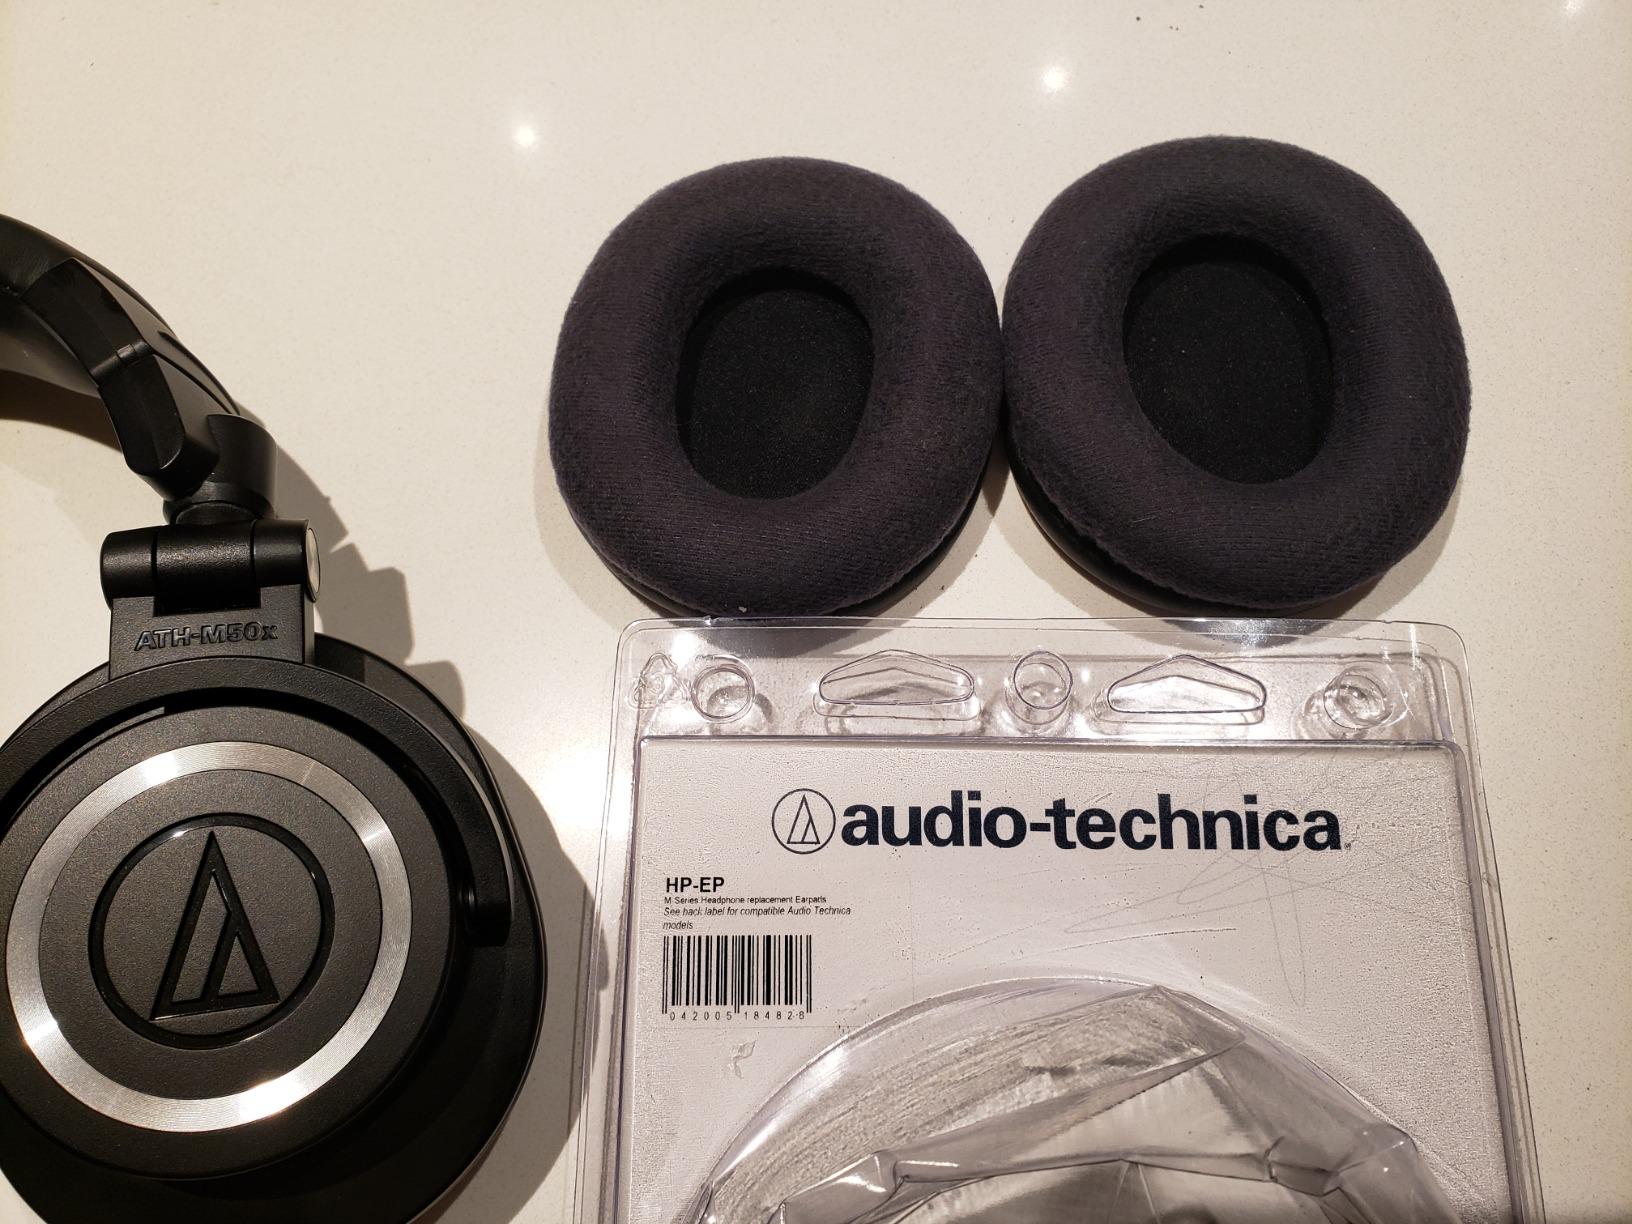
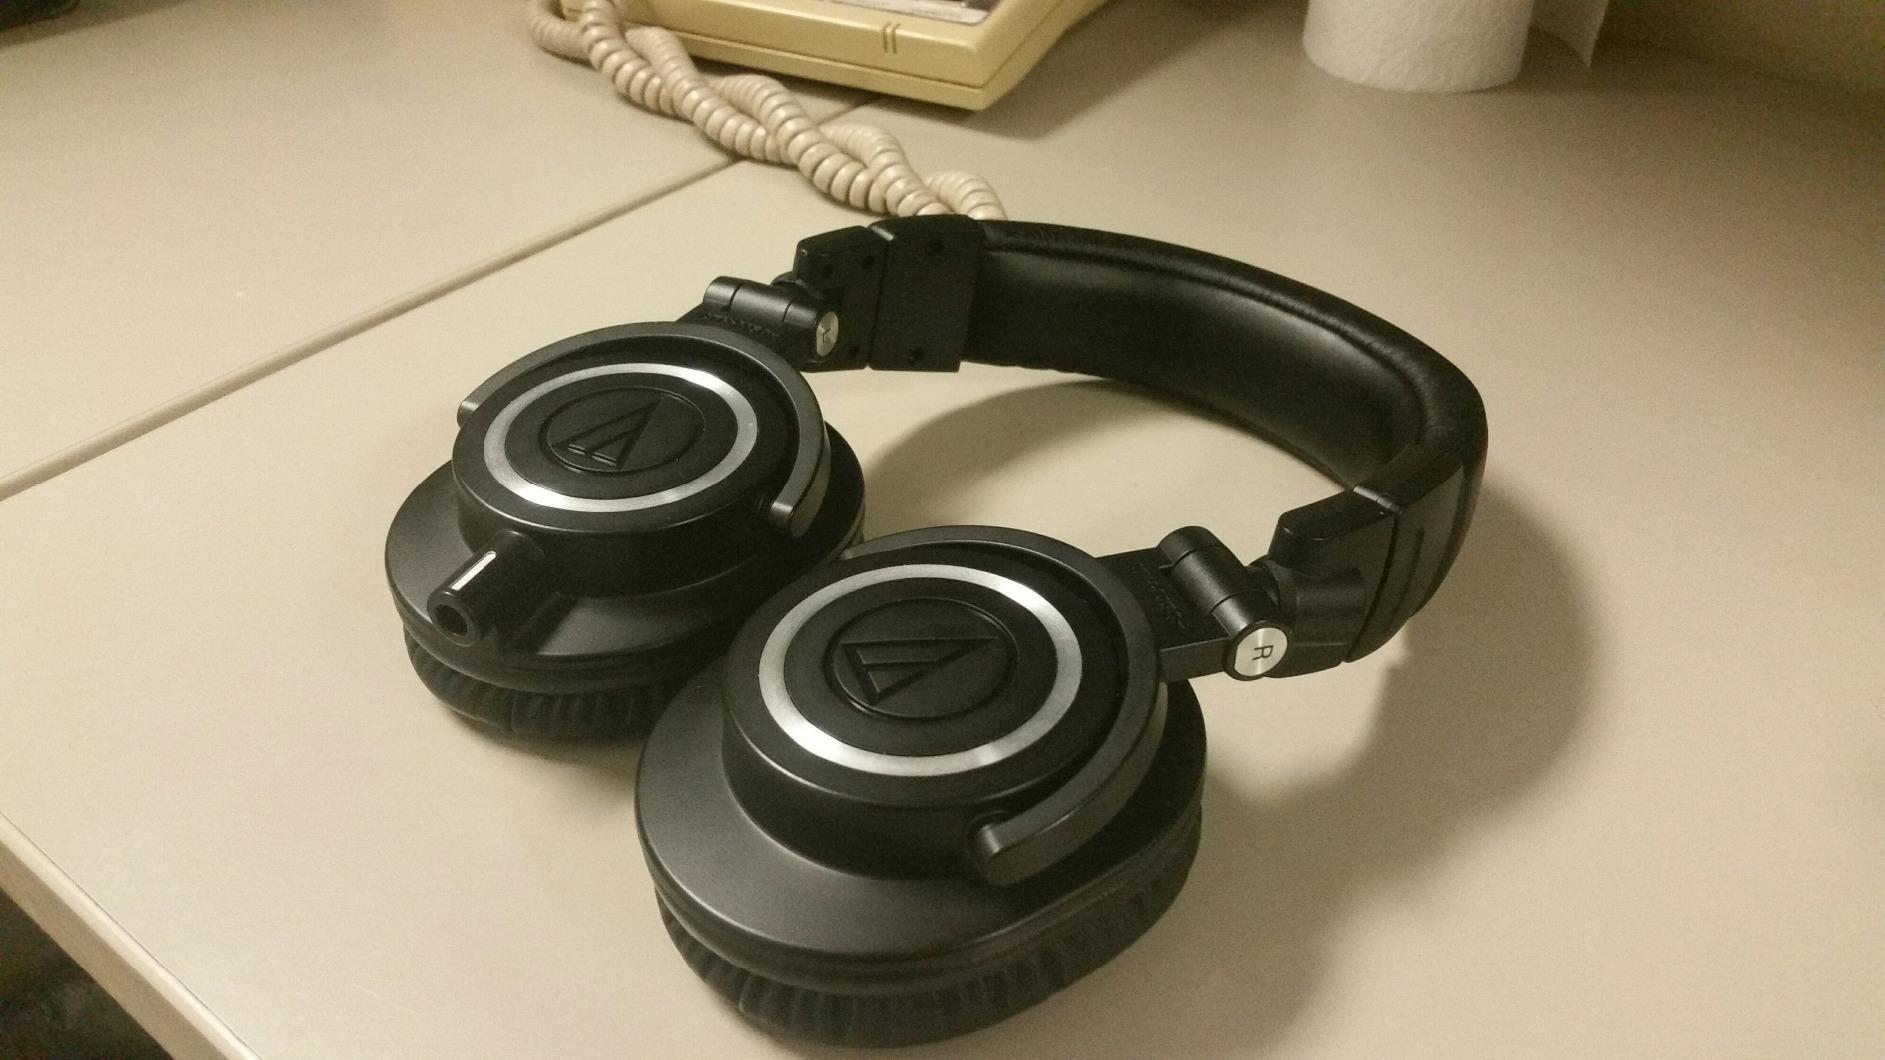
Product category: headphones
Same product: no